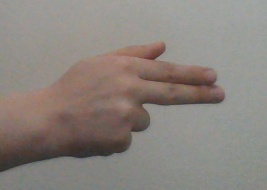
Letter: ghain